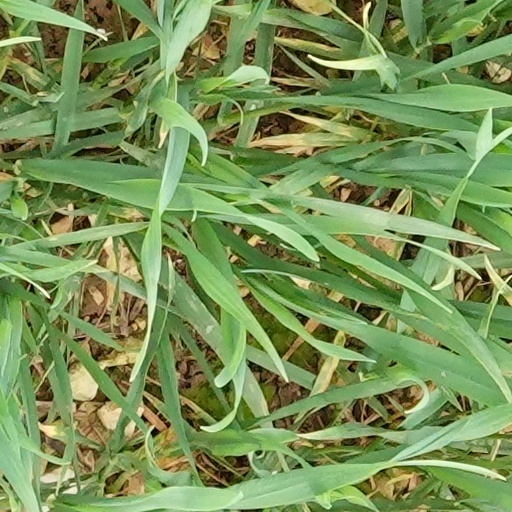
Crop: wheat